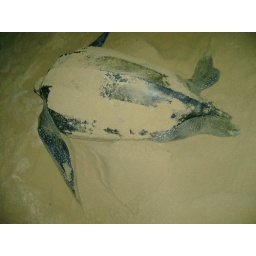
I was at the beach night time in ocean park,P.R